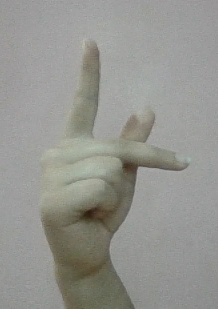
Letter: dha